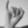
ASL letter: I